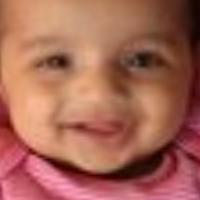
Age group: age 01-10